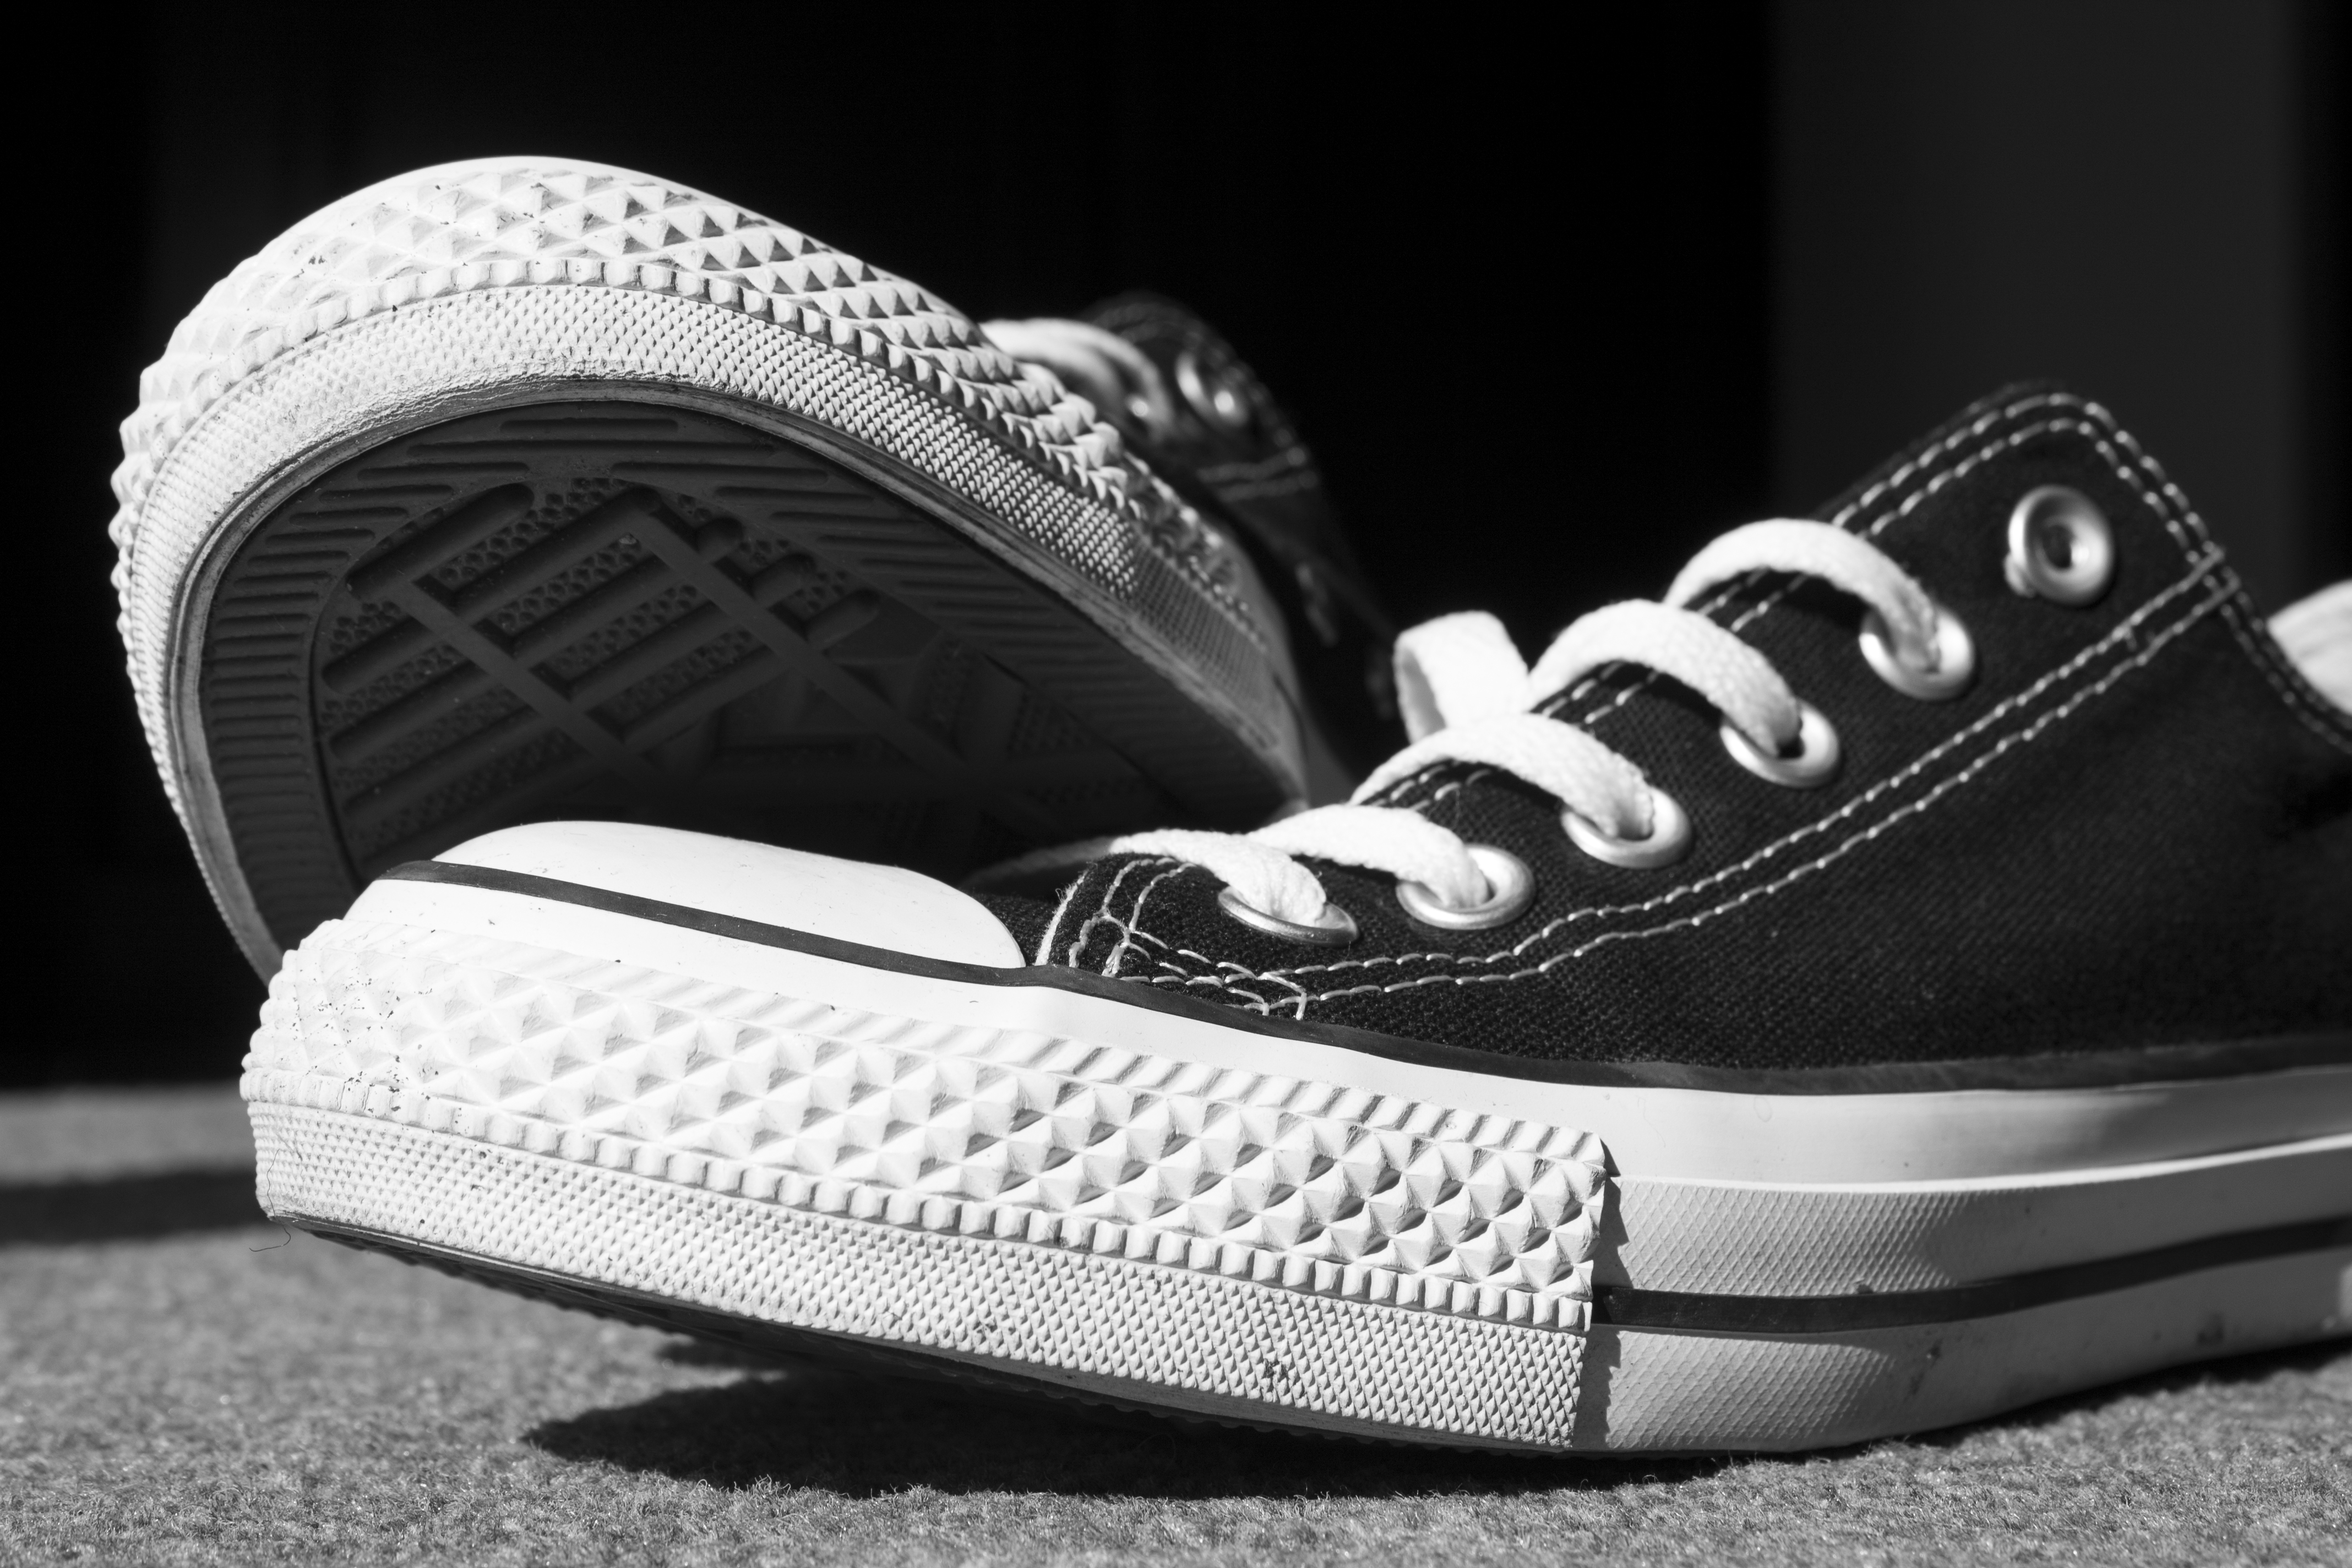
shoe, black and white, white, leather, black, monochrome, brand, shoes, laces, sneakers, footwear, rubber, monochrome photography, outdoor shoe, converse all star